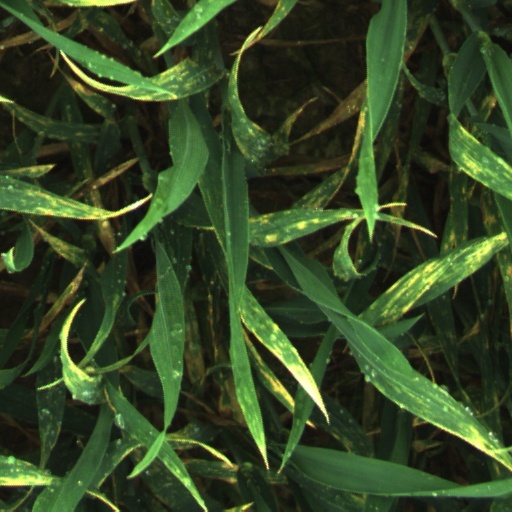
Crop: wheat